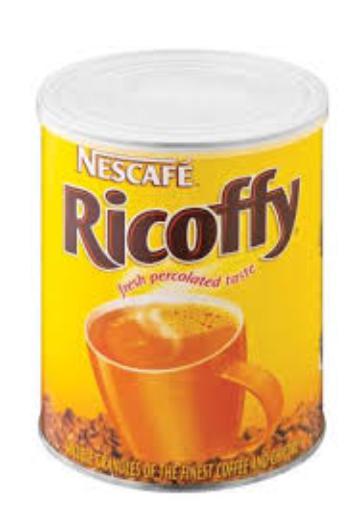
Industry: Food